L'Enfant Secret

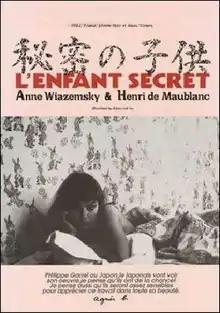
Film poster

L'Enfant Secret is a 1979 French film written and directed by Philippe Garrel. It stars Anne Wiazemsky as Elie and Henri de Maublanc as Jean-Baptiste, a filmmaker. The original film score was composed by Faton Cahen who reprised his collaboration with Garrel on "Liberté, la nuit" (1983), "Paris vu par… 20 ans après" (1984) and "J'entends plus la guitare" (1991). It was premiered in Paris in 1979 and received wider release in 1982. In October 2017, it was released in cinemas in the United States. The film won Prix Jean Vigo in 1982.